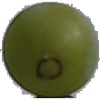
Label: Grape White 4